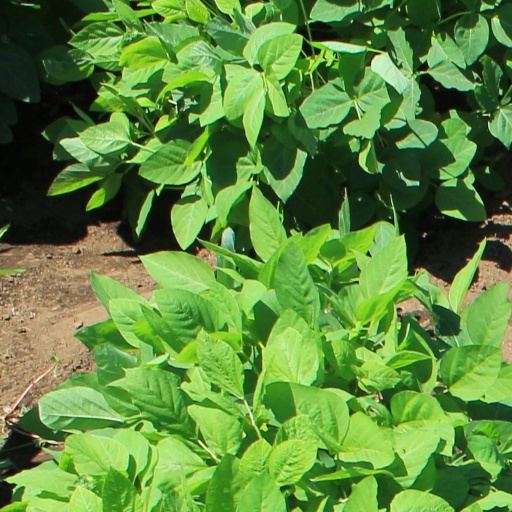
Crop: soybean